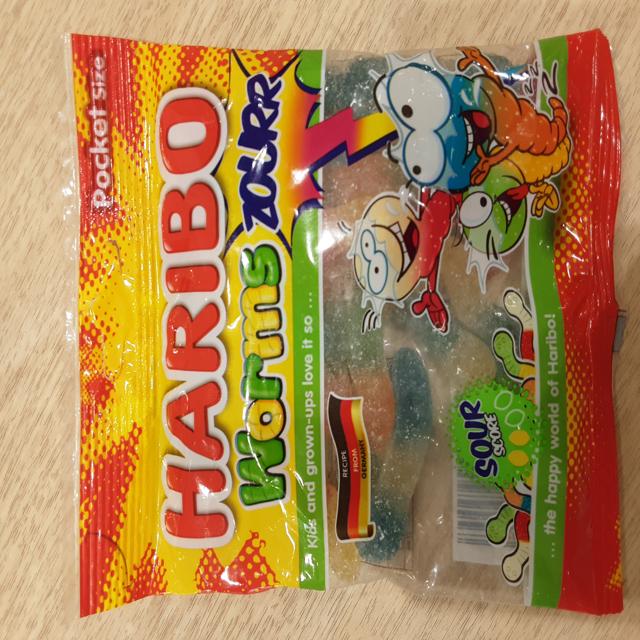
Label: plastics